John Scandrett Harford

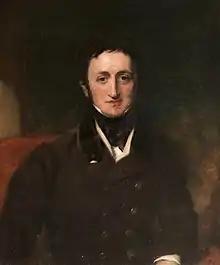
John Scandrett Harford, portrait after Sir Thomas Lawrence

John Scandrett Harford, FRS (8 October 1785 – 16 April 1866) was a British banker, benefactor and abolitionist.